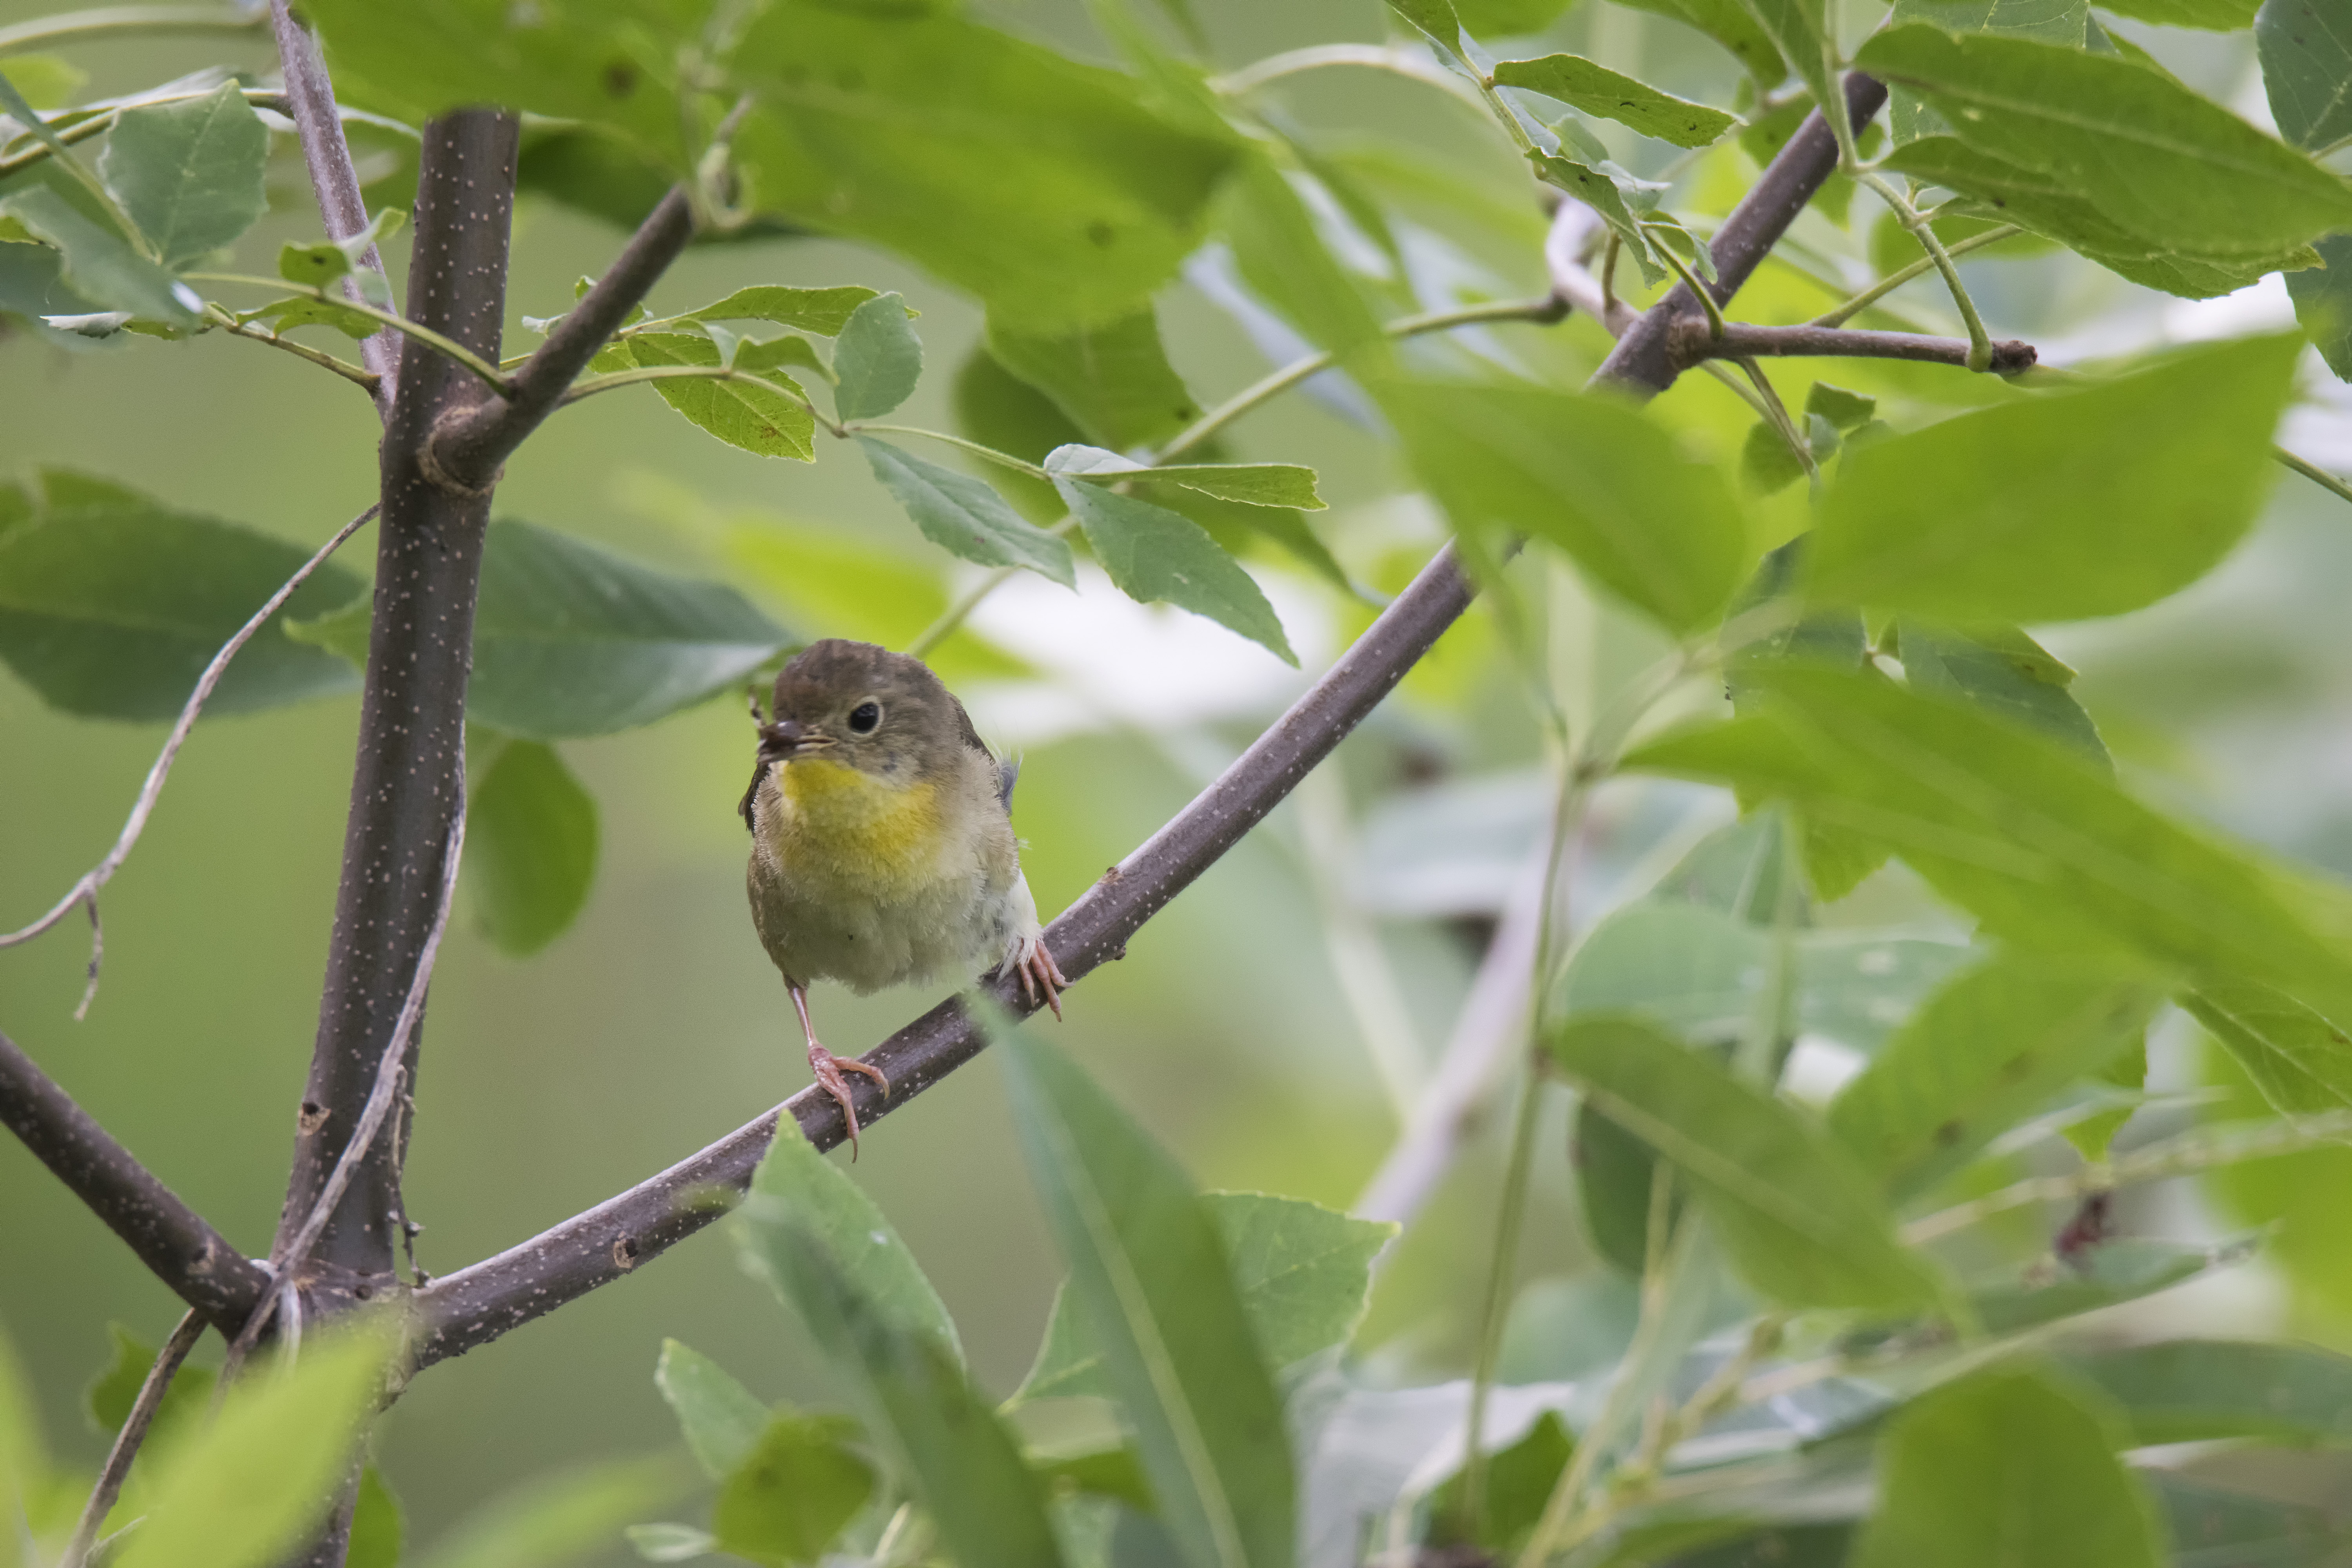
branch, bird, wildlife, beak, yellow, fauna, canada, vertebrate, common, quebec, finch, sherbrooke, oiseau, paruline, troat, masqu e, old world flycatcher, perching bird, nightingale